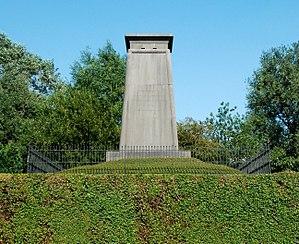
Monument aux Hanovriens 16.JPG
Le Monument aux Hanovriens est un monument érigé sur le champ de bataille de Waterloo à la mémoire de 42 officiers de la légion anglo-germanique des Hanovriens morts pendant les attaques françaises de la ferme de la Haie Sainte.